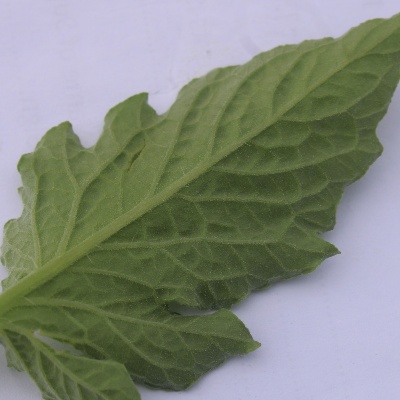
Crop: Tomato
Condition: septoria leaf spot